Louis Farrakhan

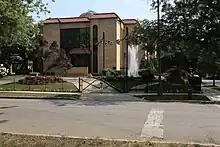
Farrakhan's home in Kenwood, Chicago, 2018

Farrakhan has been married to Khadijah Farrakhan since 1953. He is the father of nine children and the grandfather of basketball player Mustapha Farrakhan Jr. Farrakhan's eldest son, Louis Farrakhan Jr., died on June 2, 2018.